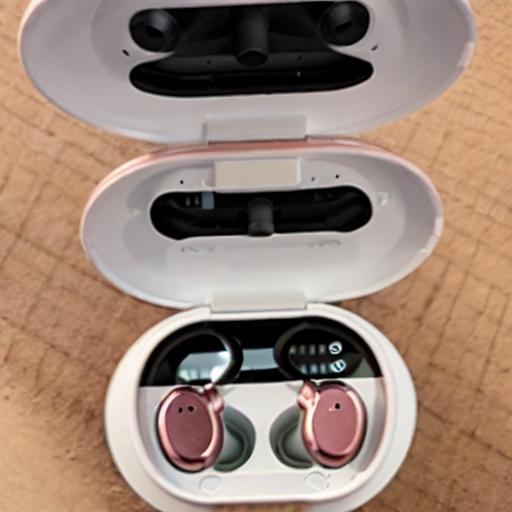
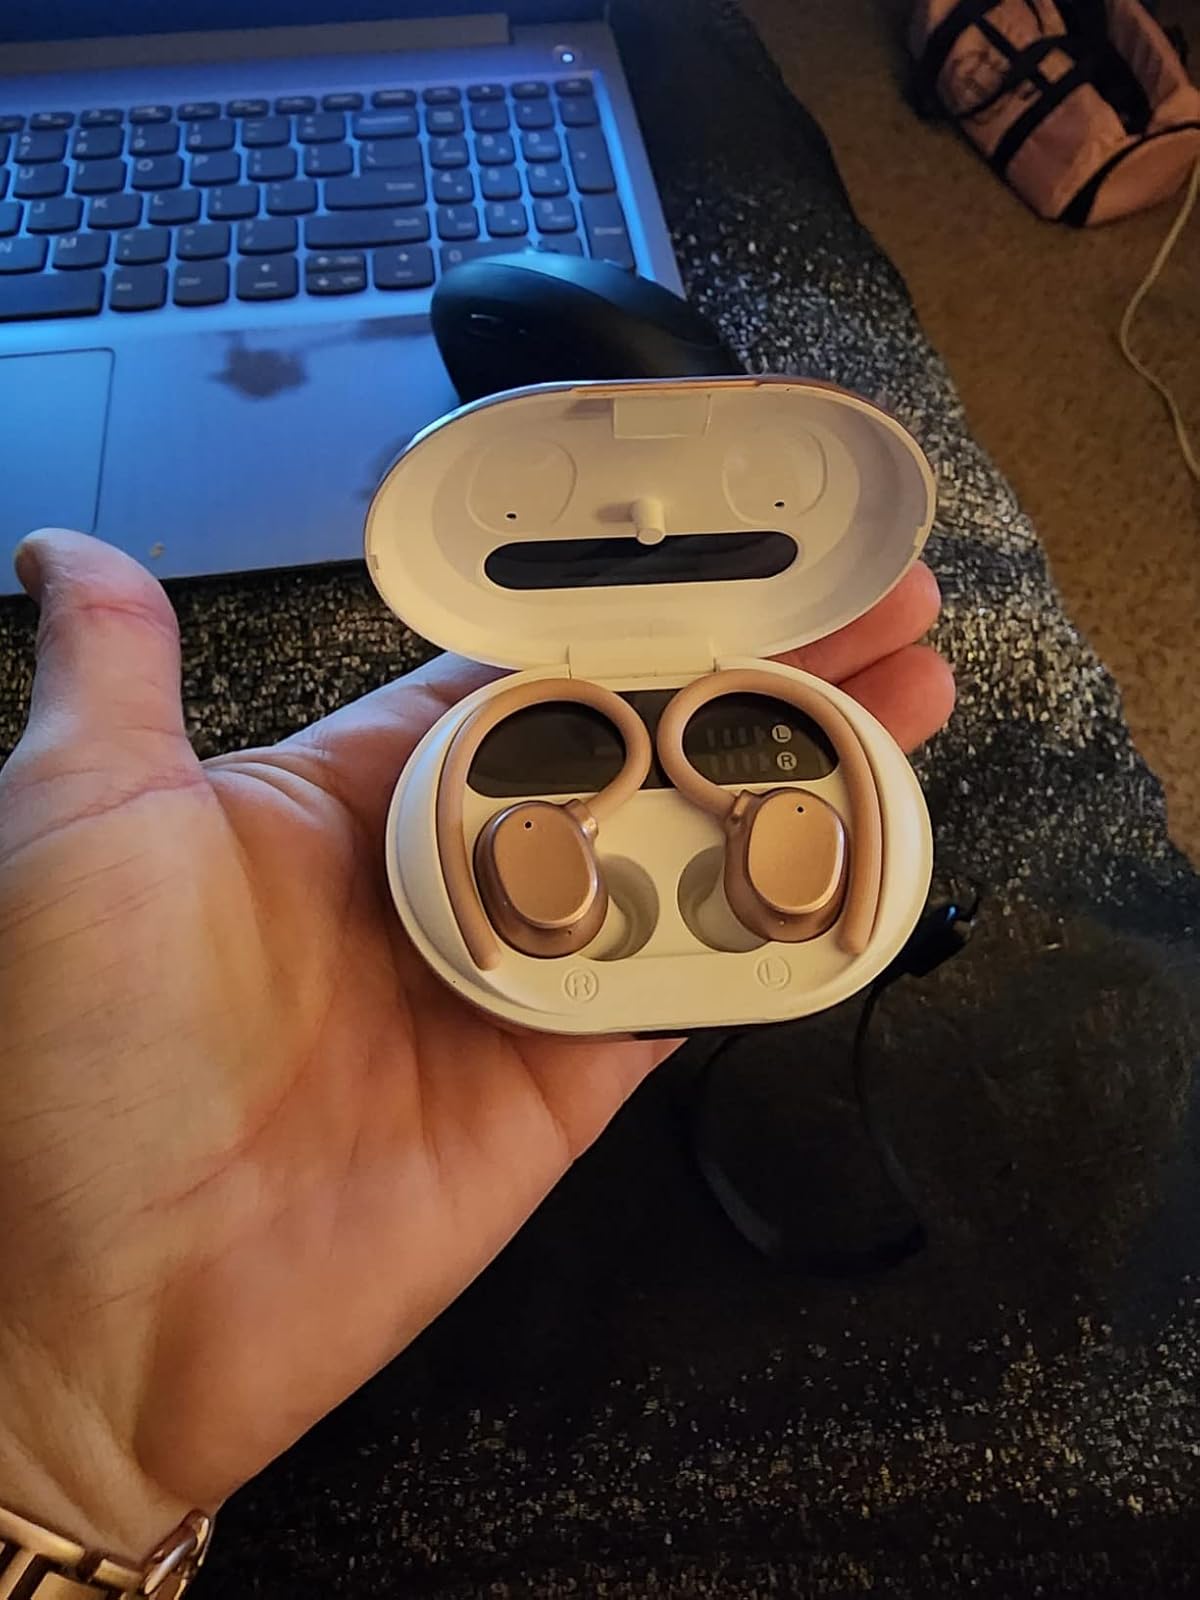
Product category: earbuds
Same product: no